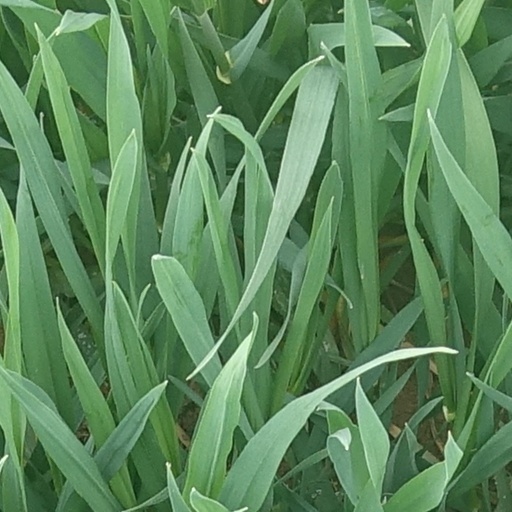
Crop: wheat